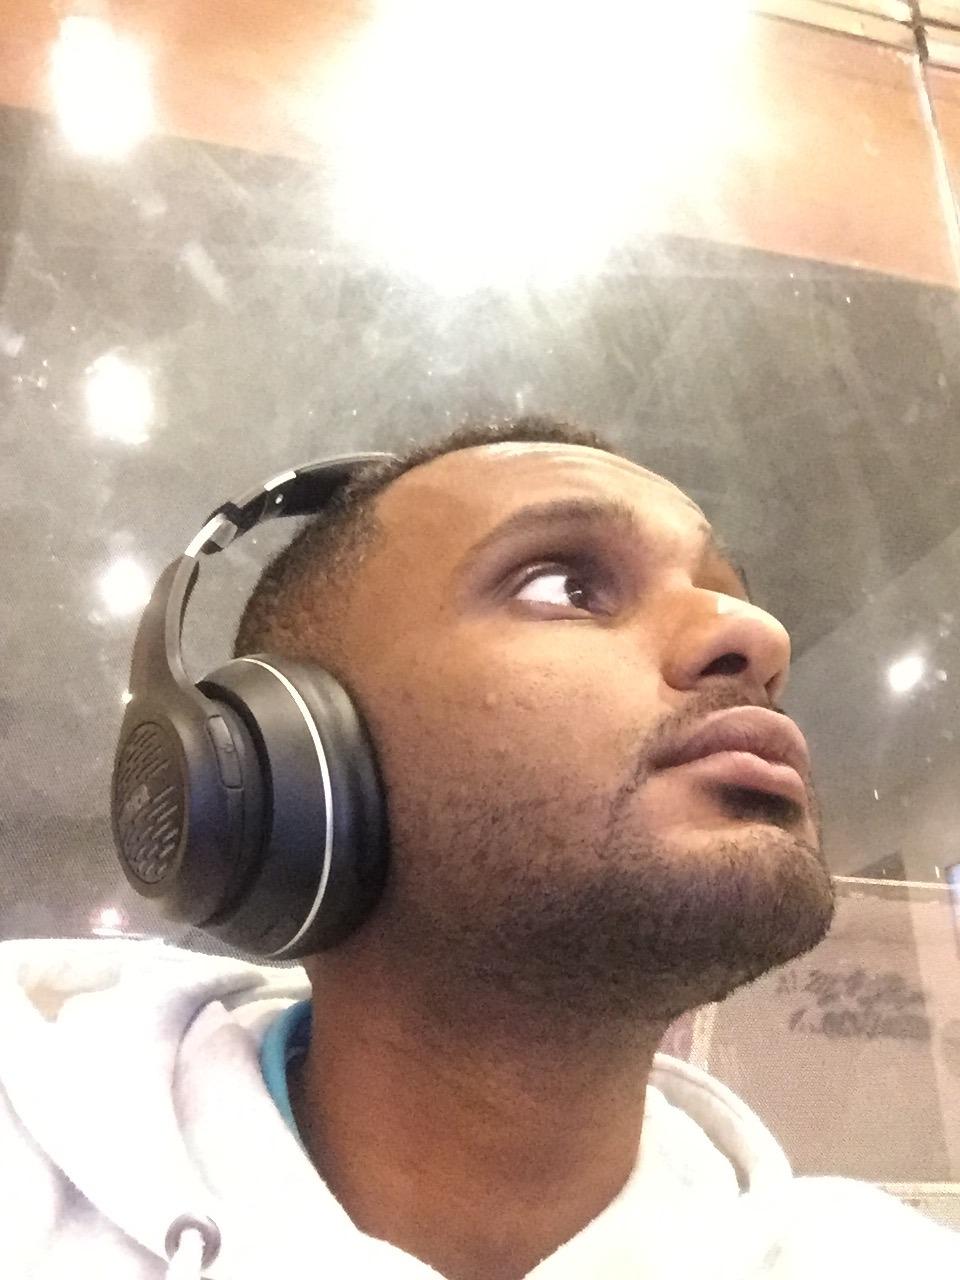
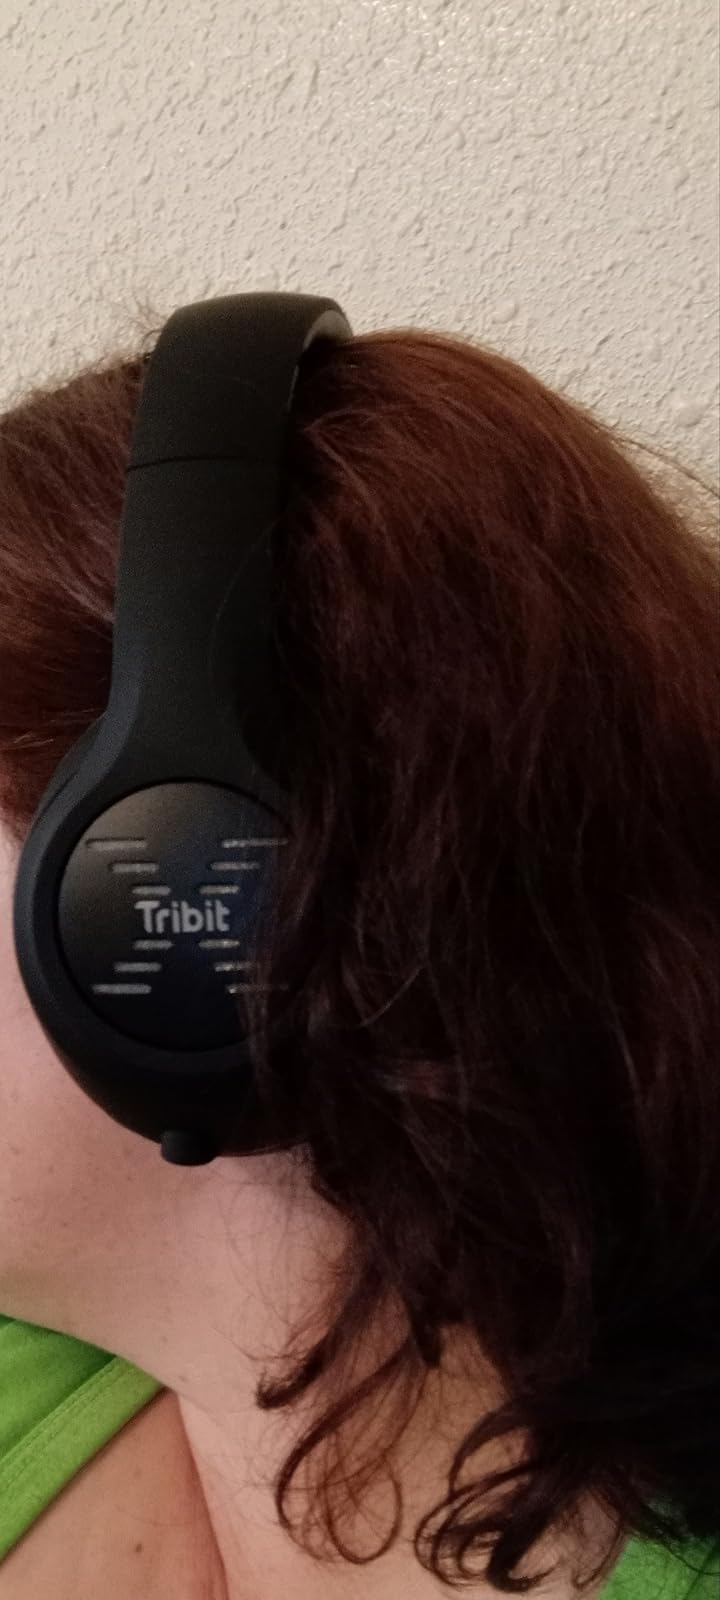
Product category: headphones
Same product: yes